Christophe Antoine Merlin

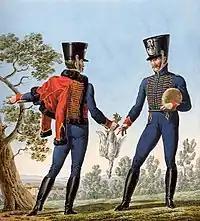
Uniform of 4th Hussars

During the Rhine Campaign of 1796, the 4th Hussars were in François Joseph Lefebvre's division of Jean-Baptiste Jourdan's Army of the Sambre-et-Meuse. On 31 May the campaign started when the divisions of Lefebvre and Claude-Sylvestre Colaud advanced from Düsseldorf. The cavalry screen included Merlin who the source incorrectly identified as a "sous-lieutenant". In fact, Merlin was appointed commander of the 4th Hussars on 25 June. The army's last action of the campaign was the Battle of Limburg on 16 September 1796. In 1797, the army's hussars were formed into a division under Michel Ney. The Hussar Division distinguished itself at the Battle of Neuwied on 18 April 1797.